La Dolce Vita

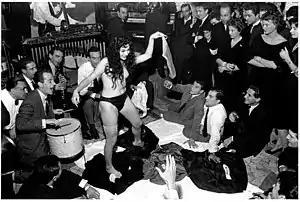
One of Secchiaroli's famous photos of Aïché Nana's striptease at Rugantino in 1958, which inspired Federico Fellini.

The character of Paparazzo, the news photographer (Walter Santesso), was inspired by photojournalist Tazio Secchiaroli and is the origin of the word "paparazzi", used in many languages to describe intrusive photographers. As to the origin of the character's name itself, Fellini scholar Peter Bondanella argues that although "it is indeed an Italian family name, the word is probably a corruption of the word "papataceo", a large and bothersome mosquito. Ennio Flaiano, the film's co-screenwriter and creator of Paparazzo, reports that he took the name from a character in a novel by George Gissing." Gissing's character, Signor Paparazzo, is found in his travel book, "By the Ionian Sea" (1901).